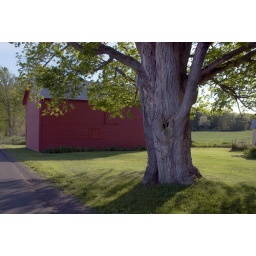
Red barn and tree in Ancramdale, Columbia county, New York